Neuroscience of sleep

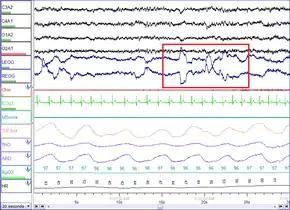
30 seconds of REM sleep. Eye movements highlighted by red box.

REM Stage (REM Sleep – 20–25% of total sleep in adults): REM sleep is where most muscles are paralyzed, and heart rate, breathing and body temperature become unregulated. REM sleep is turned on by acetylcholine secretion and is inhibited by neurons that secrete monoamines including serotonin. REM is also referred to as "paradoxical sleep" because the sleeper, although exhibiting high-frequency EEG waves similar to a waking state, is harder to arouse than at any other sleep stage. Vital signs indicate arousal and oxygen consumption by the brain is higher than when the sleeper is awake. REM sleep is characterized by high global cerebral blood flow, comparable to wakefulness. In fact, many areas in the cortex have been recorded to have more blood flow during REM sleep than even wakefulness- this includes the hippocampus, temporal-occipital areas, some parts of the cortex, and basal forebrain. The limbic and paralimbic system including the amygdala are other active regions during REM sleep. Though the brain activity during REM sleep appears very similar to wakefulness, the main difference between REM and wakefulness is that, arousal in REM is more effectively inhibited. This, along with the virtual silence of monoaminergic neurons in the brain, may be said to characterize REM.